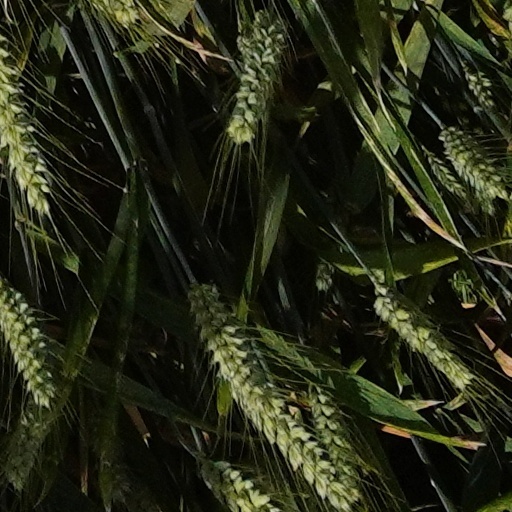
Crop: wheat